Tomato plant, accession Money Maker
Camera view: horizontal (90 deg, fisheye); turntable rotation: 60 degrees
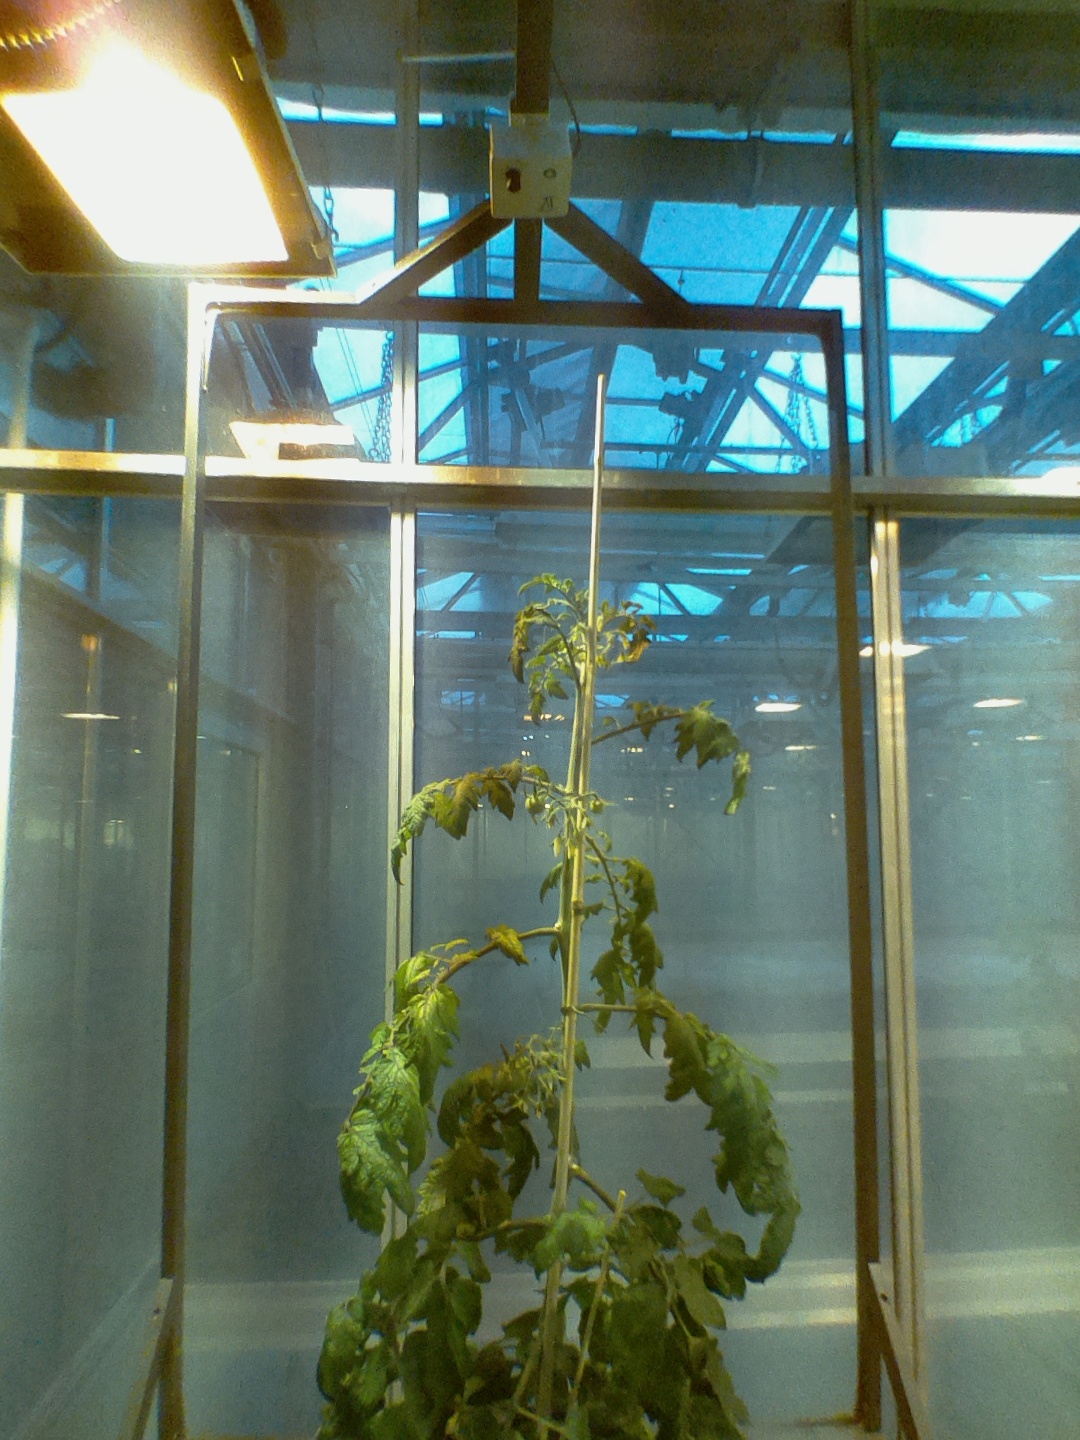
BBCH growth stage 71: 10%-20% of final fruit size